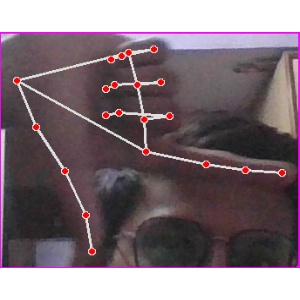
अक्षर: ख